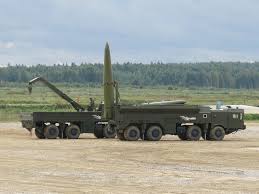
Label: Iskander